Quartal and quintal harmony

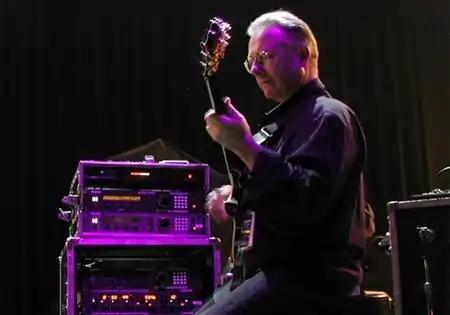
Disliking the sound of thirds (in equal-temperament tuning), Robert Fripp builds chords with perfect intervals in his new standard tuning.

Thus when the m11 and the dominant 7th sus (9sus above) chords in quartal voicings are used together they tend to "blend into one overall sound" sometimes referred to as modal voicings, and both may be applied where the m11 chord is called for during extended periods such as the entire chorus.